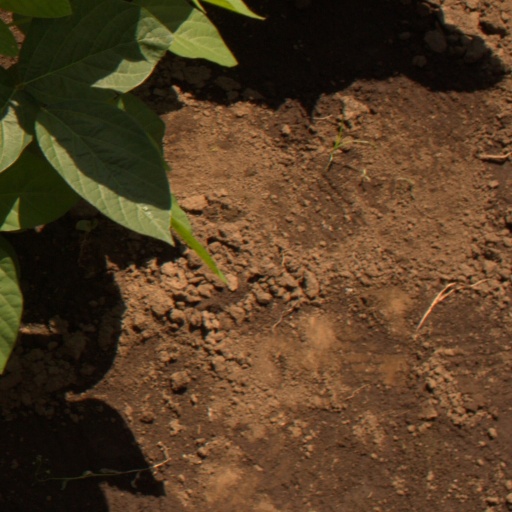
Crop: soybean